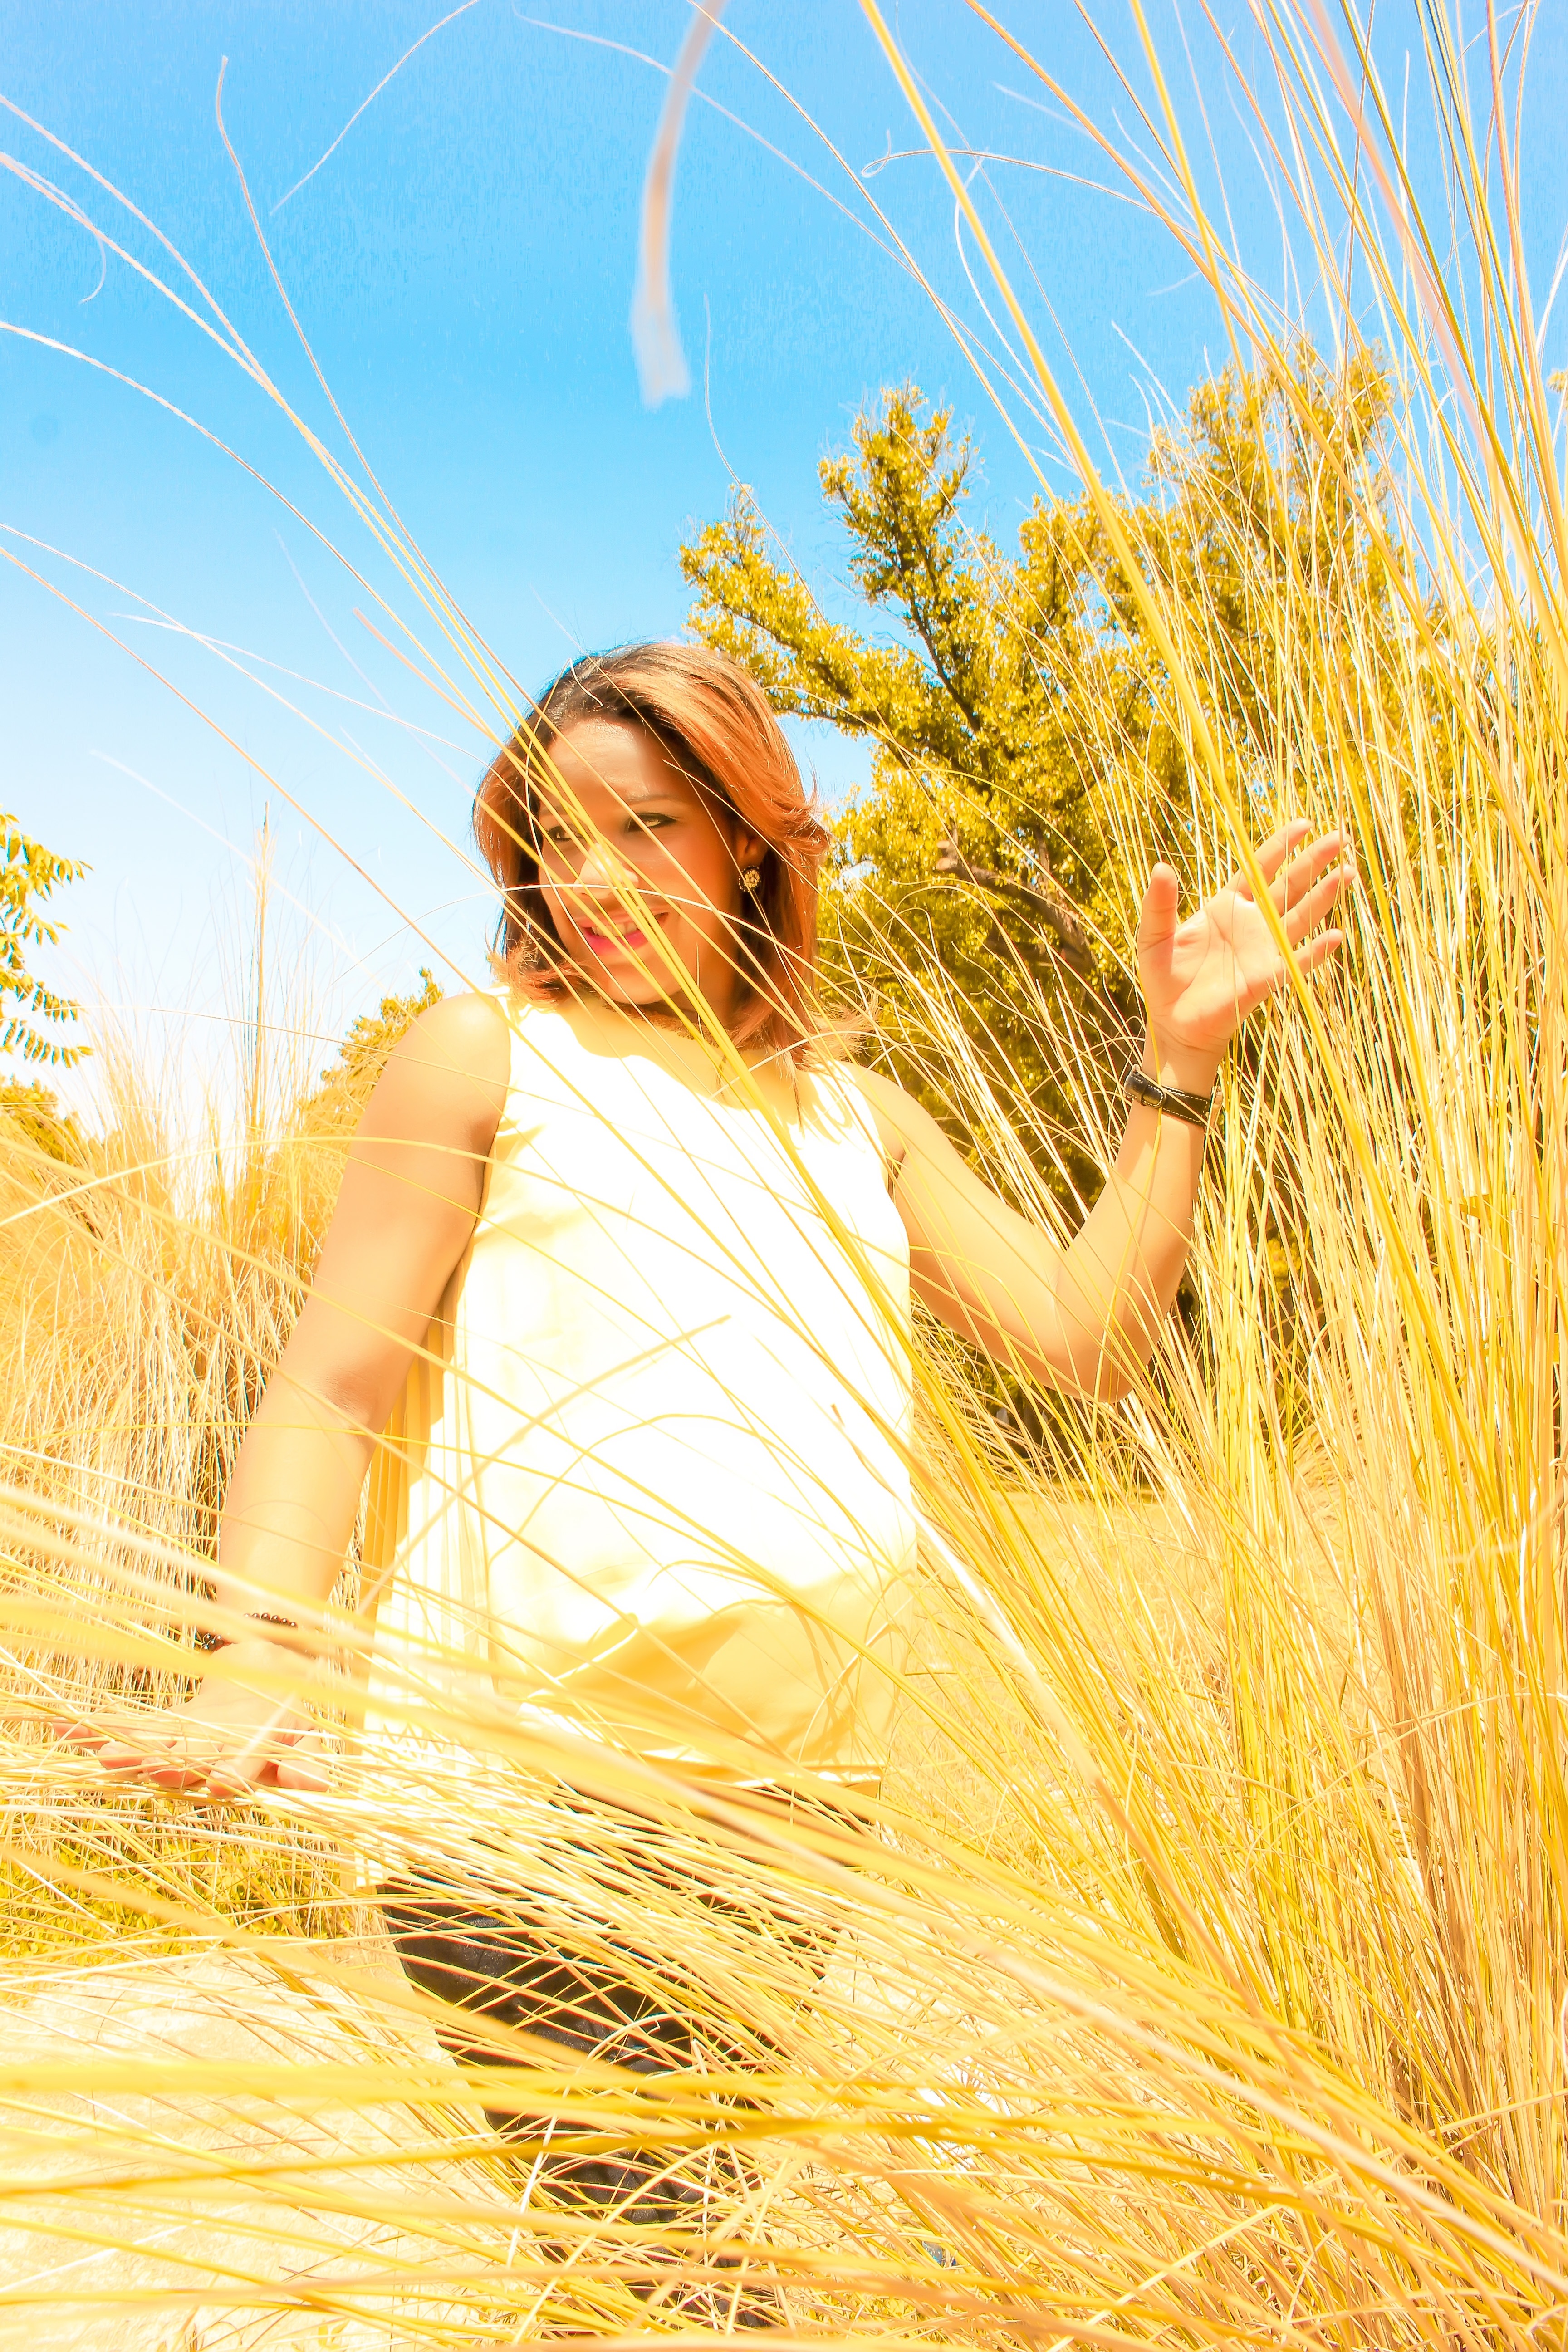
plant, field, wheat, sunlight, singer, food, produce, crop, agriculture, cereal, barriga, sexy, carolina, medina, flowering plant, commodity, omar, mami, papi, embazarada, ponciano, grass family, land plant, food grain